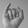
ASL letter: I